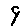
Label: 9